Italy–South Africa relations

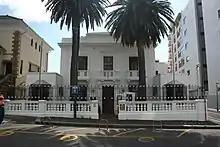
Consulate of Italy in Cape Town

Relations between Italy and South Africa begin with the mineral revolution in 1870. In this period the history of Italy-South African relations is intertwined with English history and the first diamond mining discoveries.